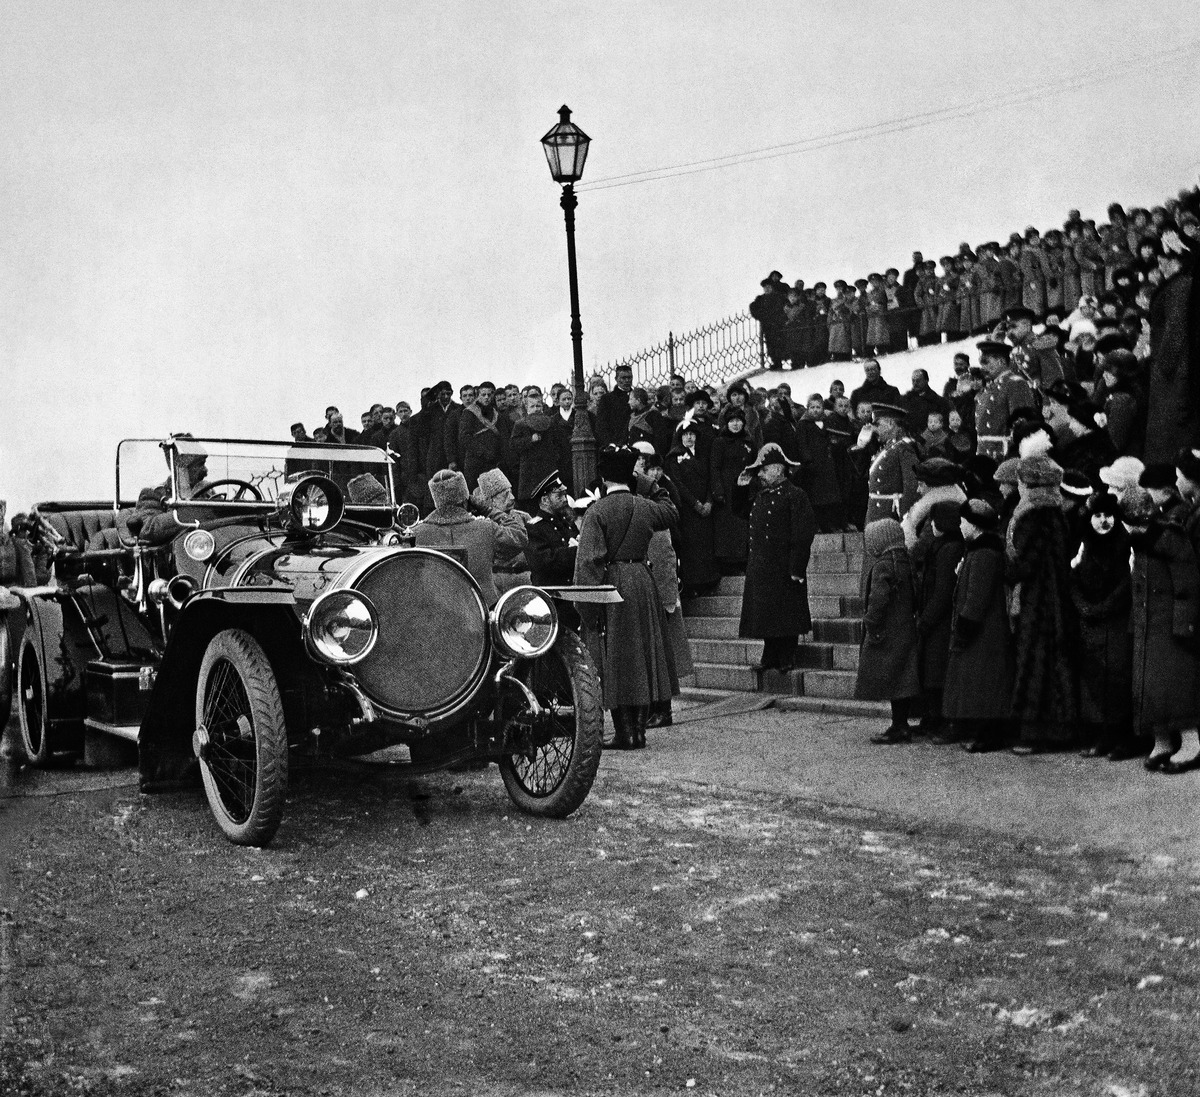
Ensimmäinen maailmansota
sisällön kuvaus: Ensimmäinen maailmansota. Keisari Nikolai II poistumassa jumalanpalveluksesta Uspenskin katedraalista. Vasemmalla oleva auto merkiltään Delaunay-Belleville. mustavalkoinen
Kuvaaja: Timiriasew, Ivan, valokuvaaja
Ajankohta: kuvausaika 10.03.1915
Paikka: Suomi, Uusimaa, Helsinki, Katajanokka Helsinki
Aiheet: Nikolai II,  ,, hallitsijat, keisarit, autot, henkilöautot, vaatteet, sotilaspuvut, yleisö, lyhdyt, portaat, kirkot